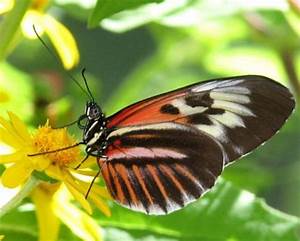
Label: butterfly